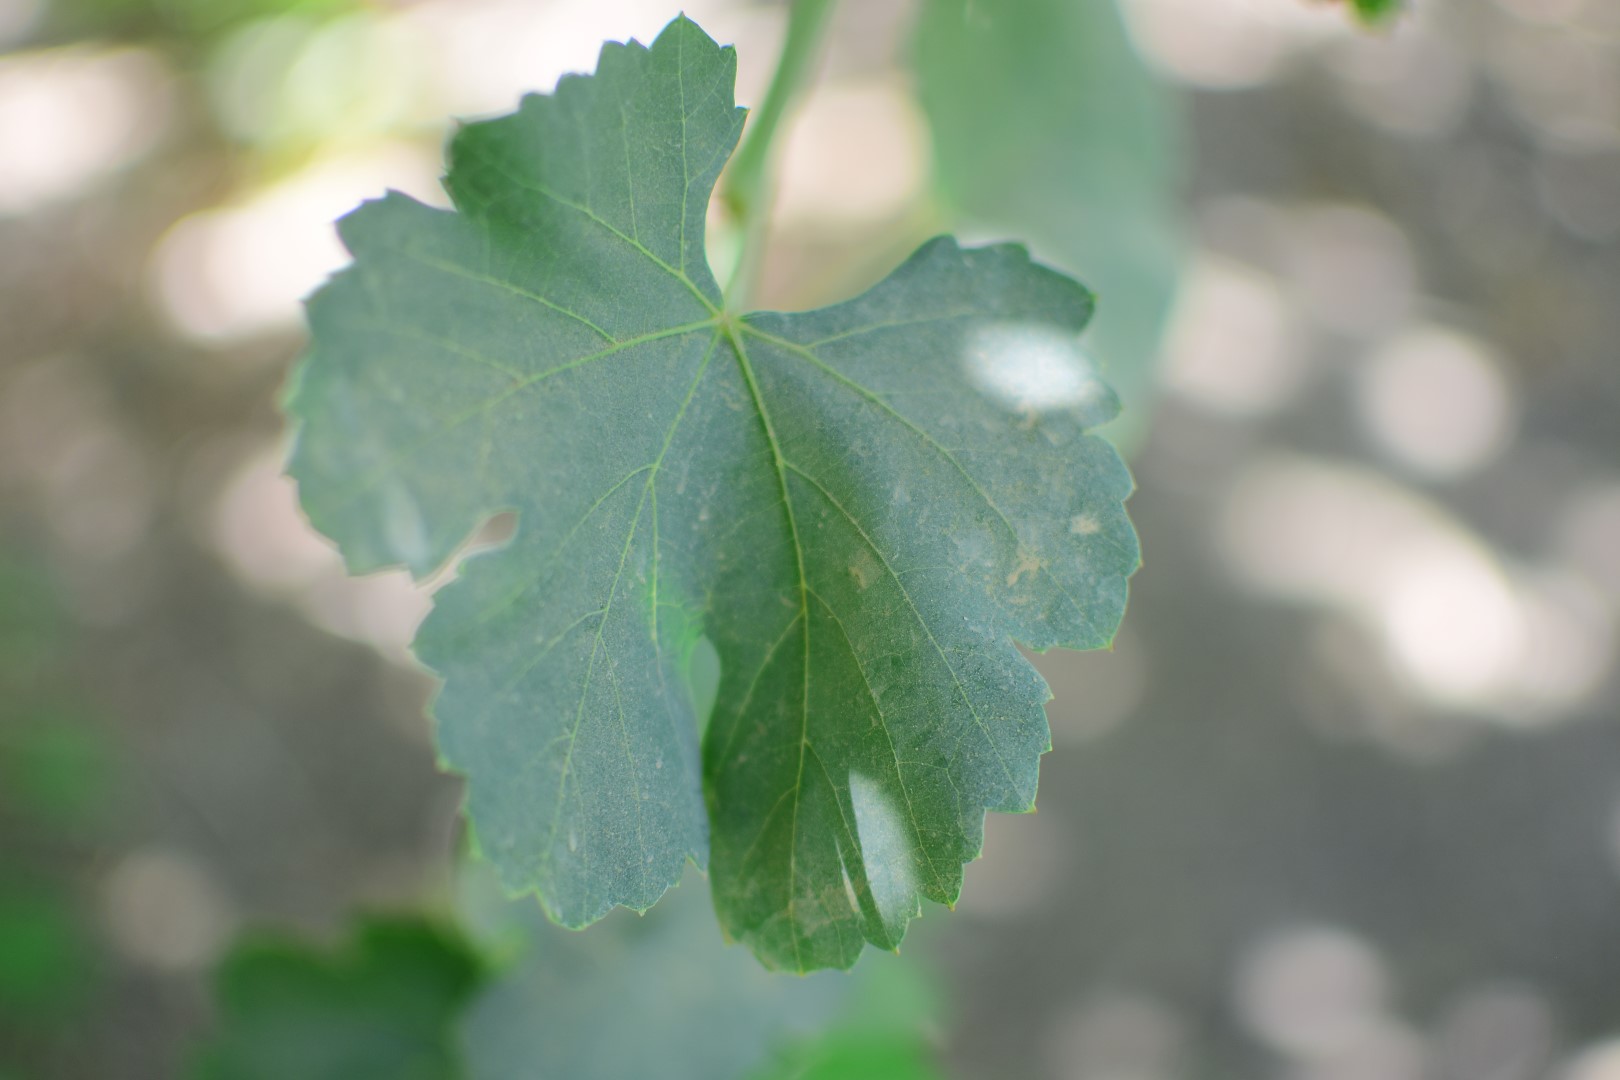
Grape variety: Shdah